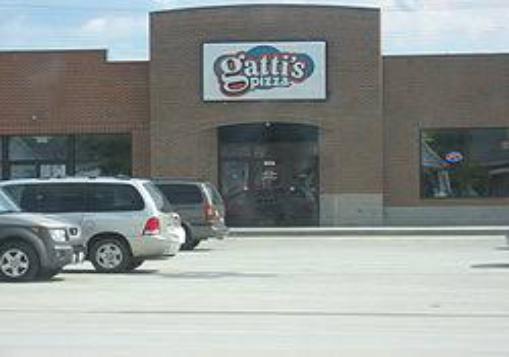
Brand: Gatti's Pizza
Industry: Food